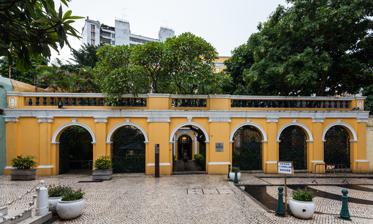
Building: Sir Robert Ho Tung Library
Country: Unknown
Year built: 1894
Library in São Lourenço, Macau, China Sir Robert Ho Tung Library Biblioteca Sir Robert Ho Tung 何東圖書館 Location São Lourenço , Macau , China Type Library Established 1958 Sir Robert Ho Tung Gardens of the library. Sir Robert Ho Tung Library Chinese name Traditional Chinese 何東圖書館 Simplified Chinese 何东图书馆 Transcriptions Standard Mandarin Hanyu Pinyin Hé Dōng Túshūguǎn Yue: Cantonese Jyutping ho4 dung1 tou4 syu1 gun2 Portuguese name Portuguese Biblioteca Sir Robert Ho Tung The Sir Robert Ho Tung Library ( Portuguese : Biblioteca Sir Robert Ho Tung ; Chinese : 何東圖書館 ) is a public library in São Lourenço , Macau , China . A part of the Macao Public Library system, is located in St. Augustine's Square in the Historic Centre of Macau , a UNESCO World Heritage Site . The library is housed in a mansion that has good historical, cultural and architectural value. The old building has the head office of the library system, located on the ground floor, and the offices of the Macao ISBN Agency, located on the second floor. History The building was constructed before 1894 and was owned by Dona Carolina Cunha. Later the mansion was purchased by Hong Kong businessman Sir Robert Ho Tung in 1918 as a retreat and he lived there between 1941 and 1945 during the Japanese occupation of Hong Kong as the Japanese respected Portuguese neutrality in Macau . He died in 1955 and the building was presented to the Government for conversion to a public library in accordance with his will. Sir Robert Ho Tung Library was officially opened in 1958 to the general public. In 2005, a new building was constructed near the back garden of the mansion, making the library the biggest public library in Macau. See also List of oldest buildings and structures in Macau References